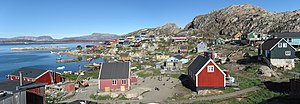
Aappilattoq (Avannaata)
Bygden Aappilattoq beliggende øst for Upernavik i Grønland. To håndholdte fotos taget med en Canon Ixus 800 IS er sammenhæftet i Hugin, beskåret i GIMP og derefter støjreduceret i Noiseware.
Aappilattoq er en bygd i Vestgrønland med ca. 159 indbyggere beliggende ca. 20 km nordøst for Upernavik på kanten af Upernavik Isfjord. Den hørte tidligere under Upernavik Kommune, men er nu en del af Avannaata Kommune.